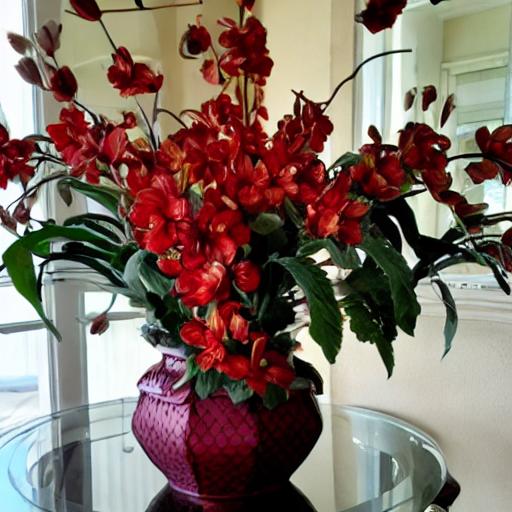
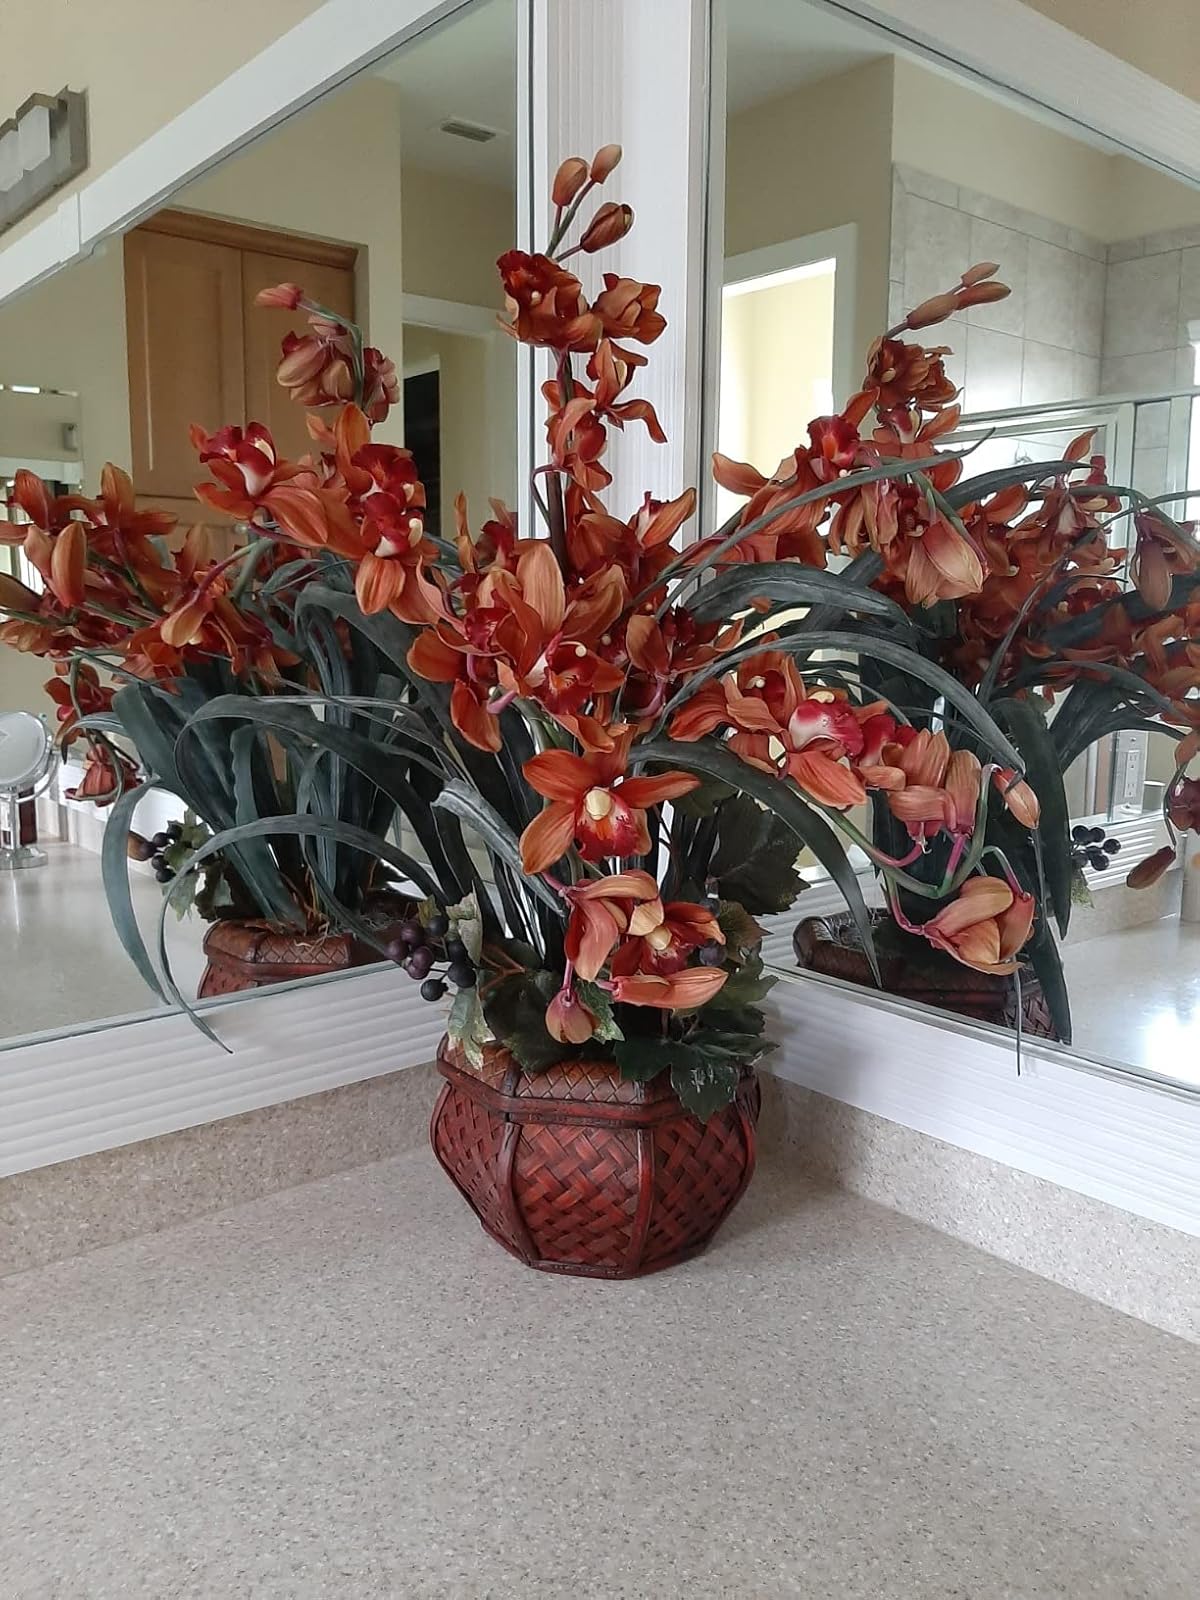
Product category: vase
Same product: no